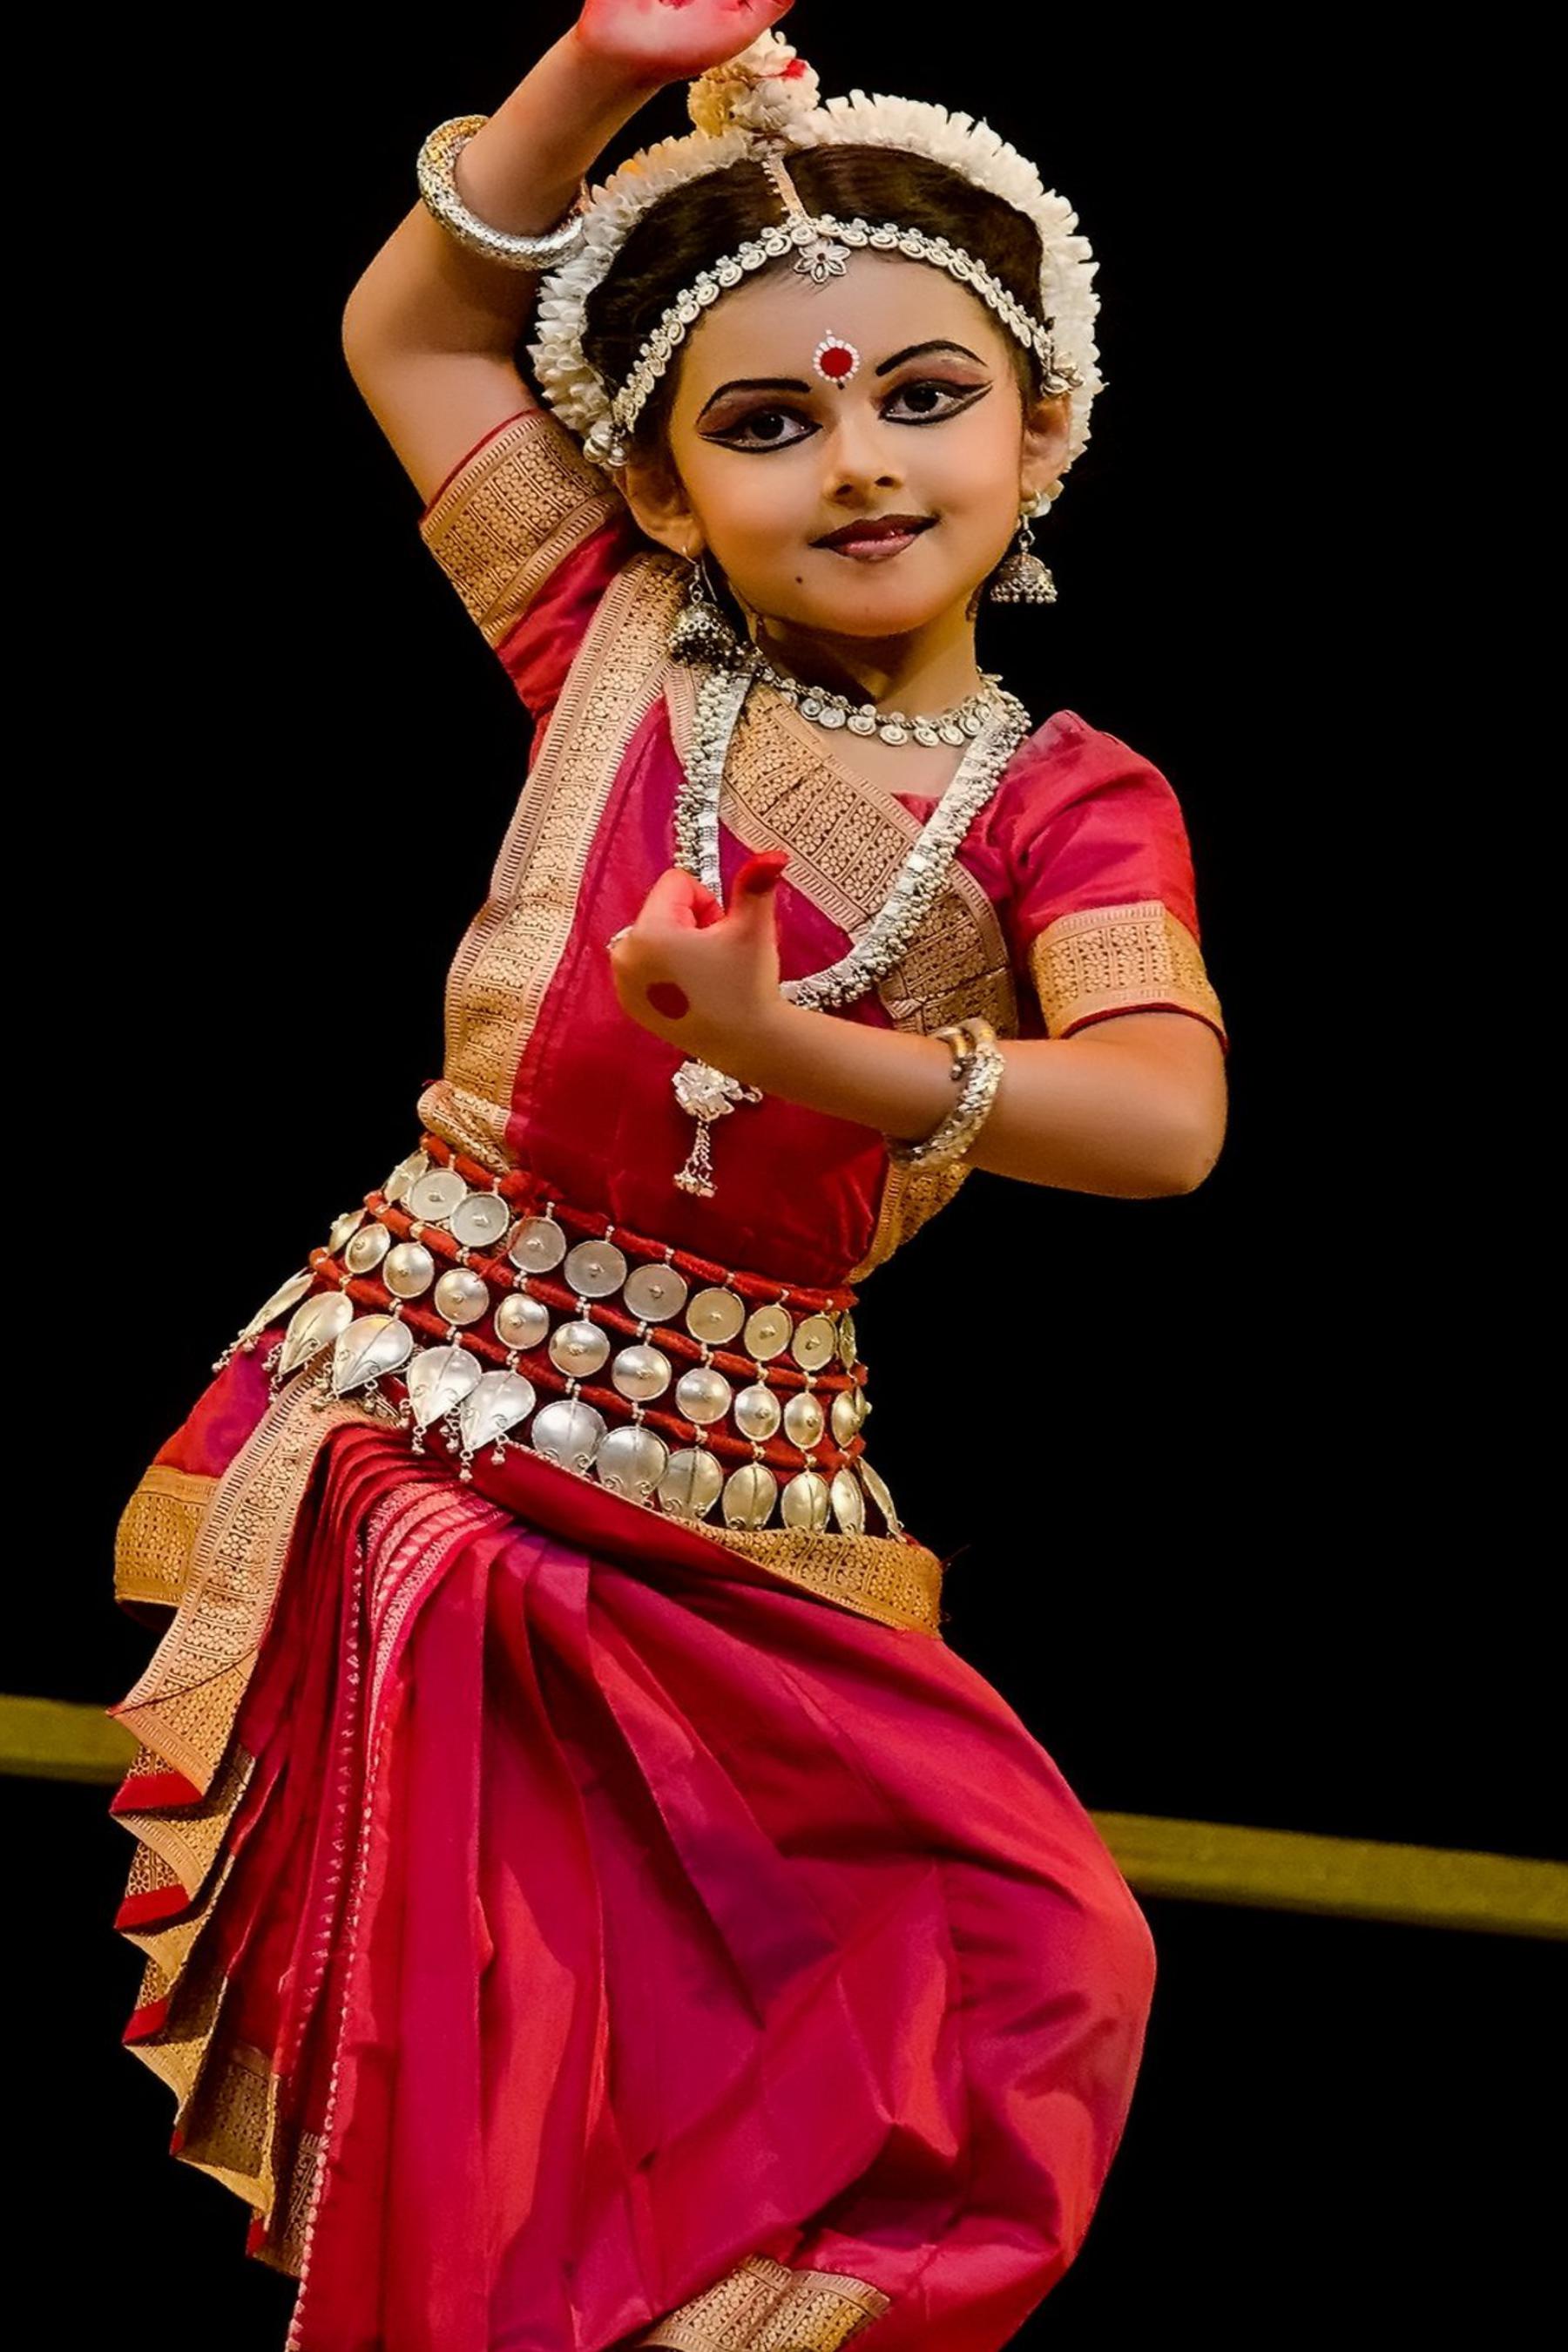
Dance form: odissi